Arnold Keyserling

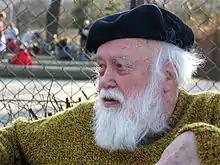

Arnold Alexander Herbert Otto Heinrich Constantin Graf von Keyserling (February 9, 1922 in Hamburg – September 7, 2005 in Matrei, Tyrol), better known as Arnold Keyserling, was a German philosopher and theologian. He was the son of Hermann von Keyserling and great-grandson of Otto von Bismarck.